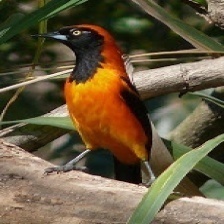
Species: VENEZUELIAN TROUPIAL
Scientific name: ICTERUS ICTERUS